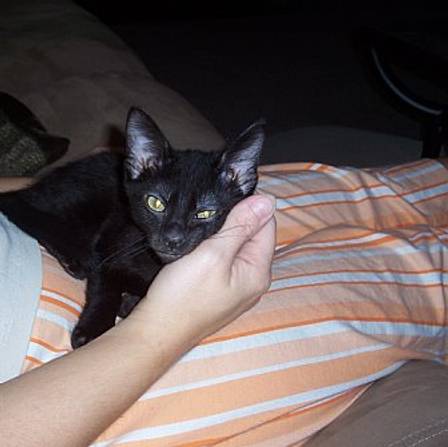
Label: cat